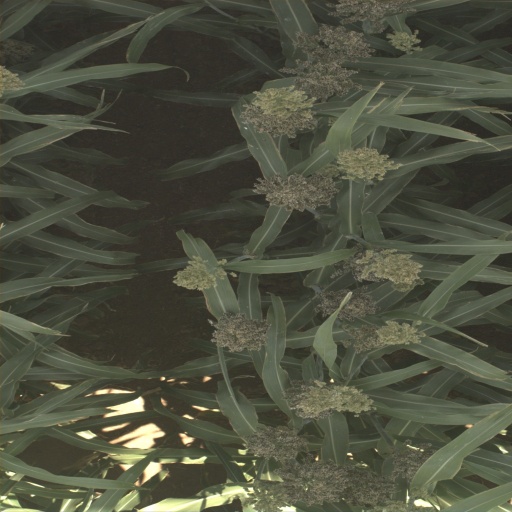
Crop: sorghum